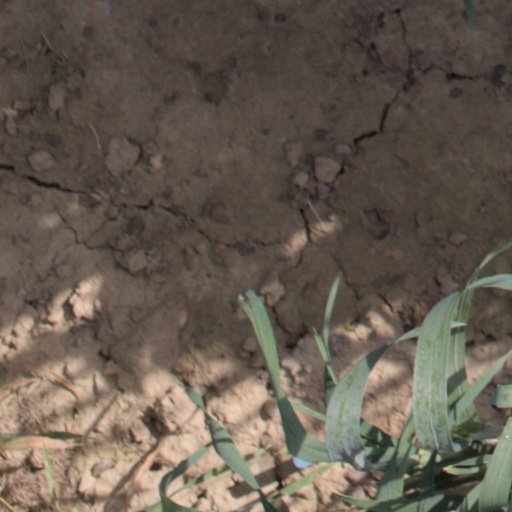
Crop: wheat